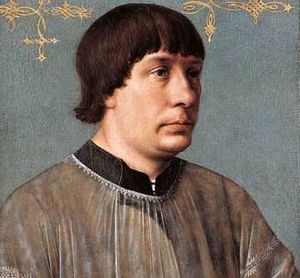
Jacob Obrecht
Jacob Obrecht var en flamsk komponist der bl.a. skrev messer, motetter og chansoner samt verdslige værker.